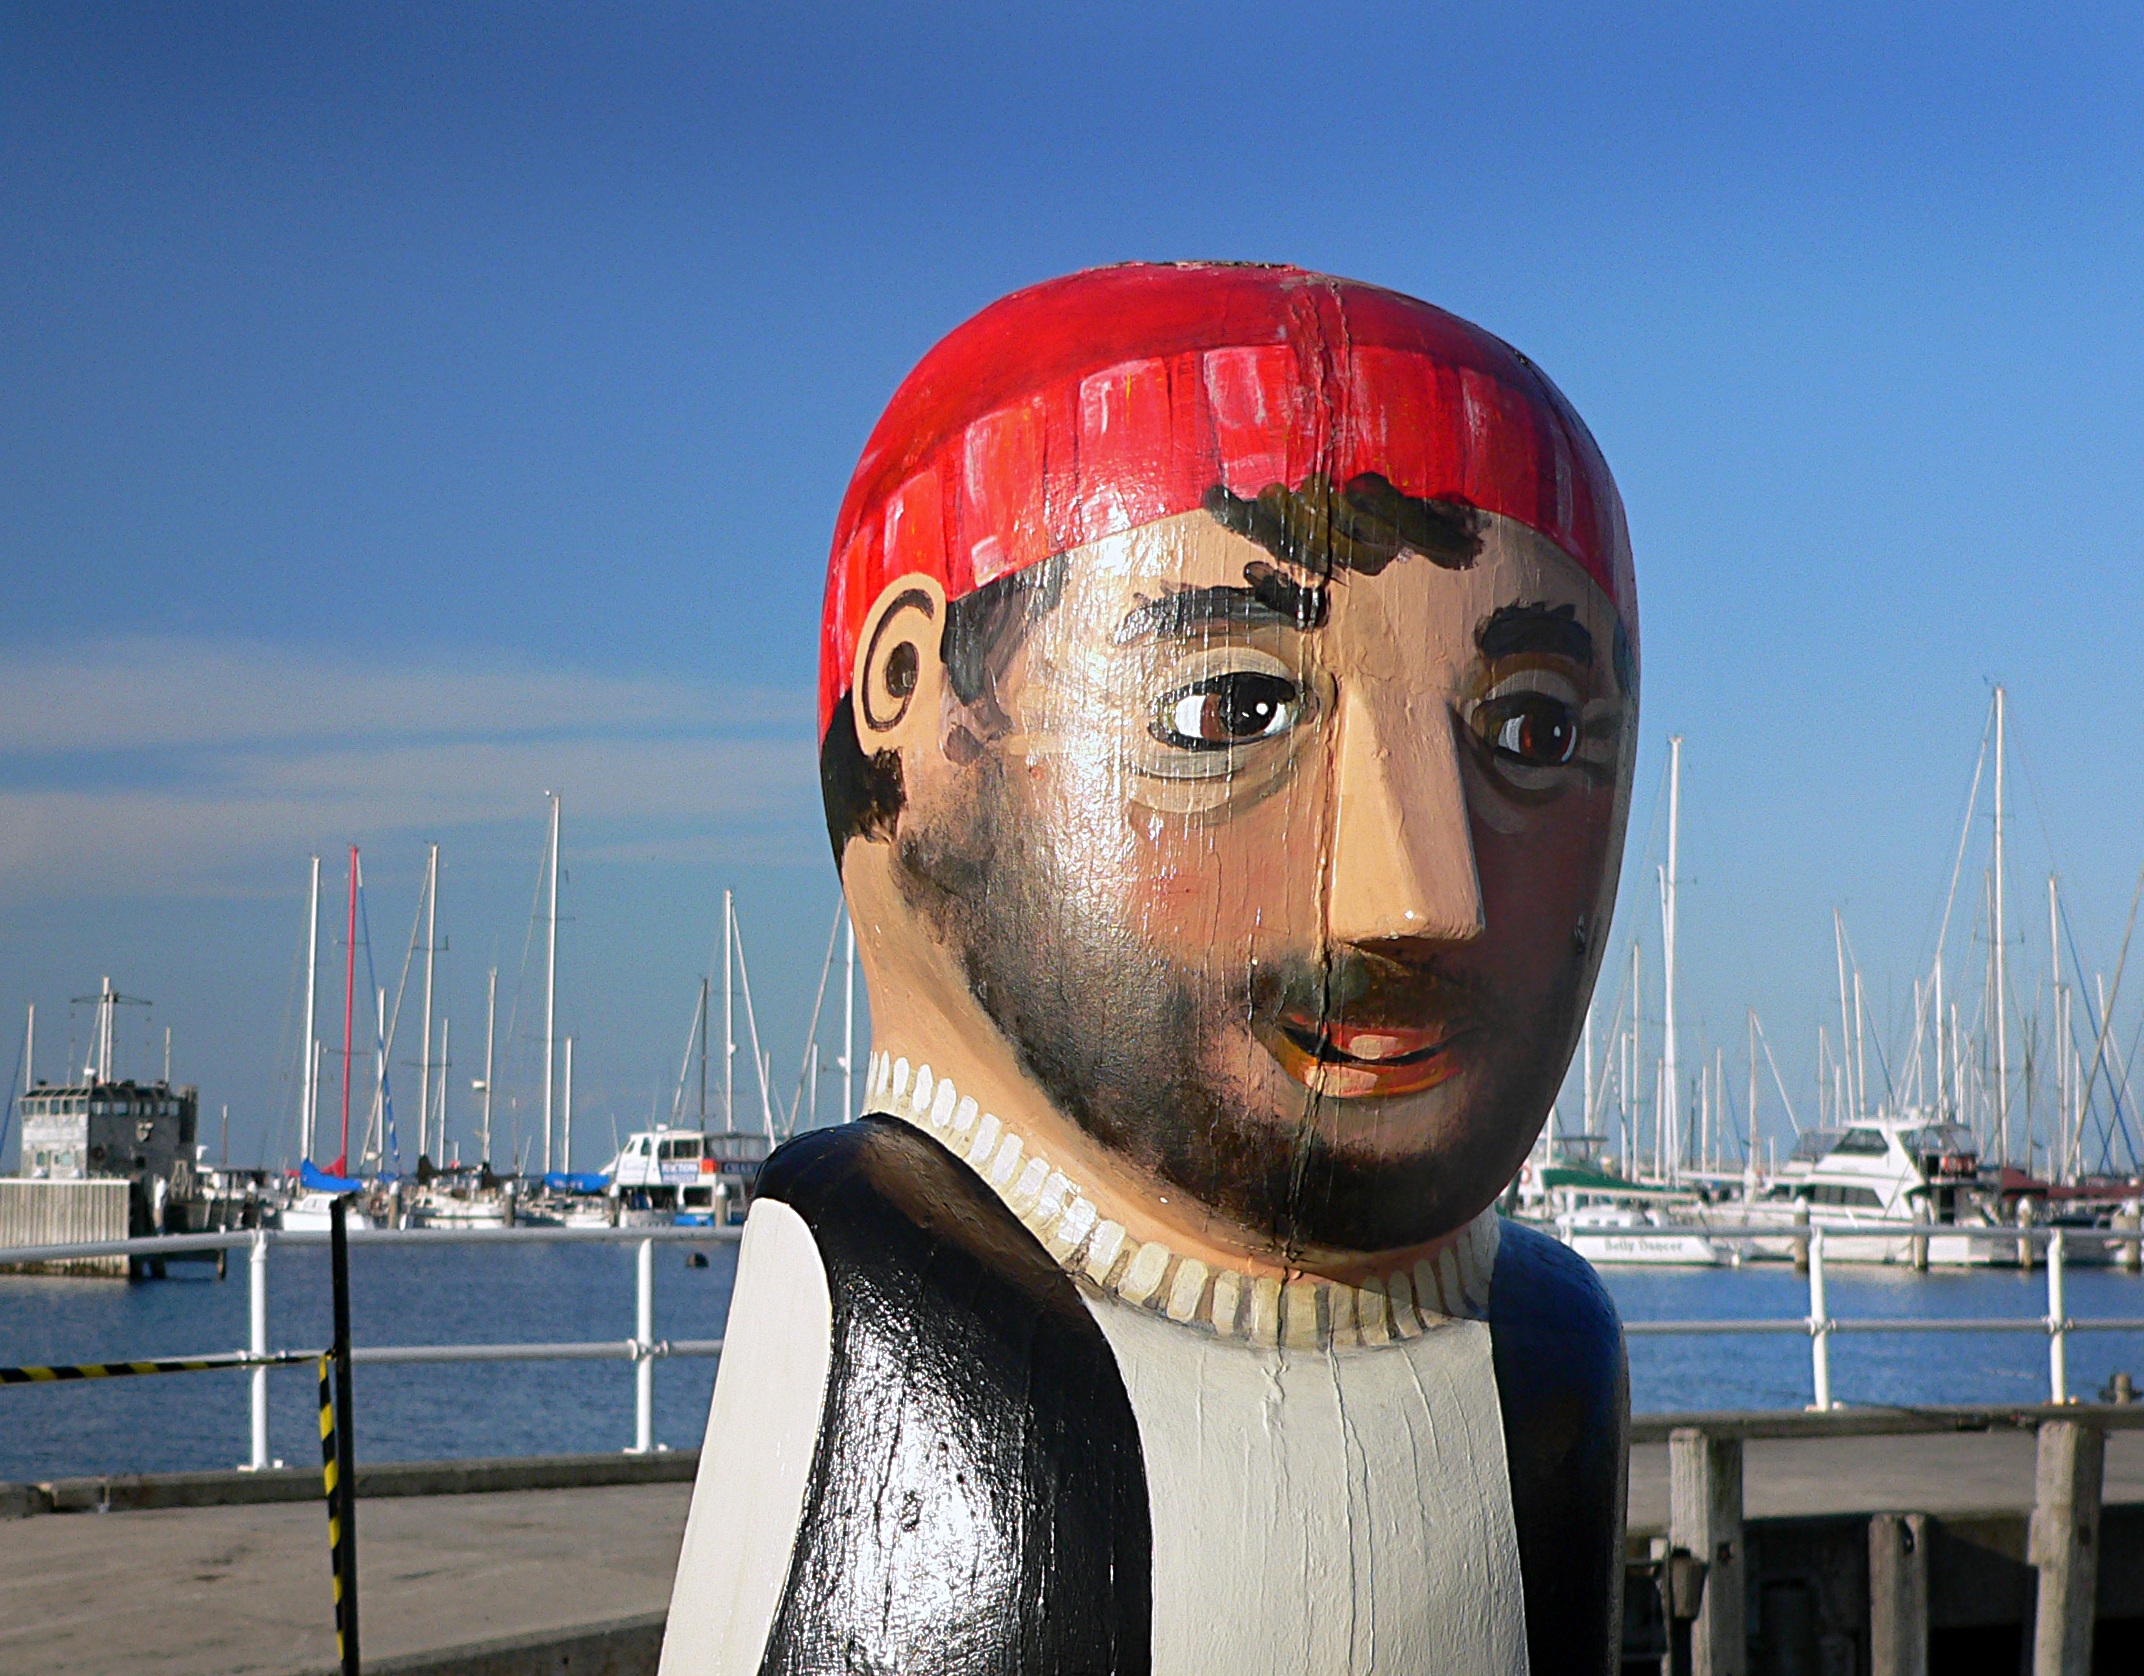
sea, vehicle, australia, art, lumix, bridgecamera, geelong, stature, woodenpoles, carvedwood, seaman, atmosphere of earth